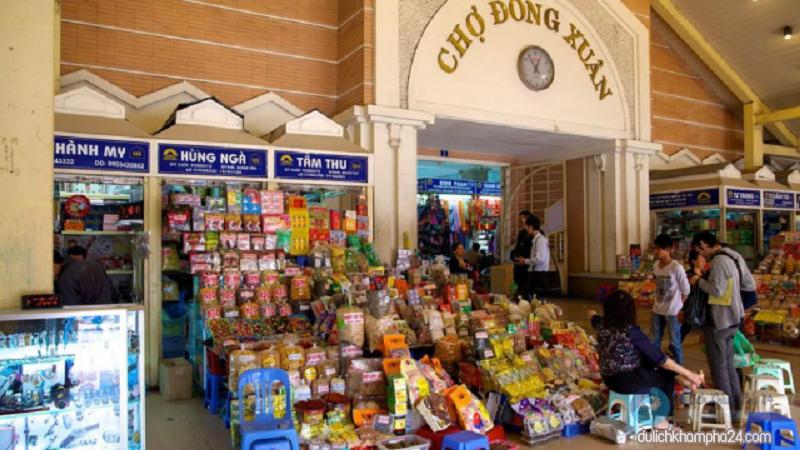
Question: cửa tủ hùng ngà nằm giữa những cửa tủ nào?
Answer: nằm giữa cửa tủ hành my và tâm thu